Glasnevin

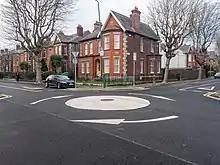
Victorian-era and Edwardian-era housing is common in Glasnevin

As well as the amenities of the National Botanic Gardens (Ireland) and local parks, the national meteorological office Met Éireann, the Central Fisheries Board, the National Standards Authority of Ireland, Sustainable Energy Authority of Ireland, the Department of Defence and the national enterprise and trade board Enterprise Ireland are all located in the area.